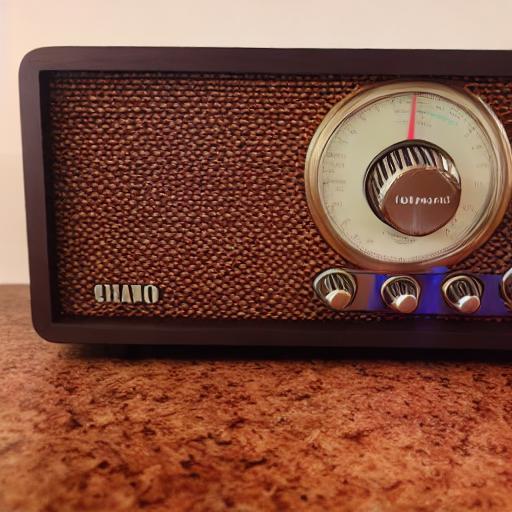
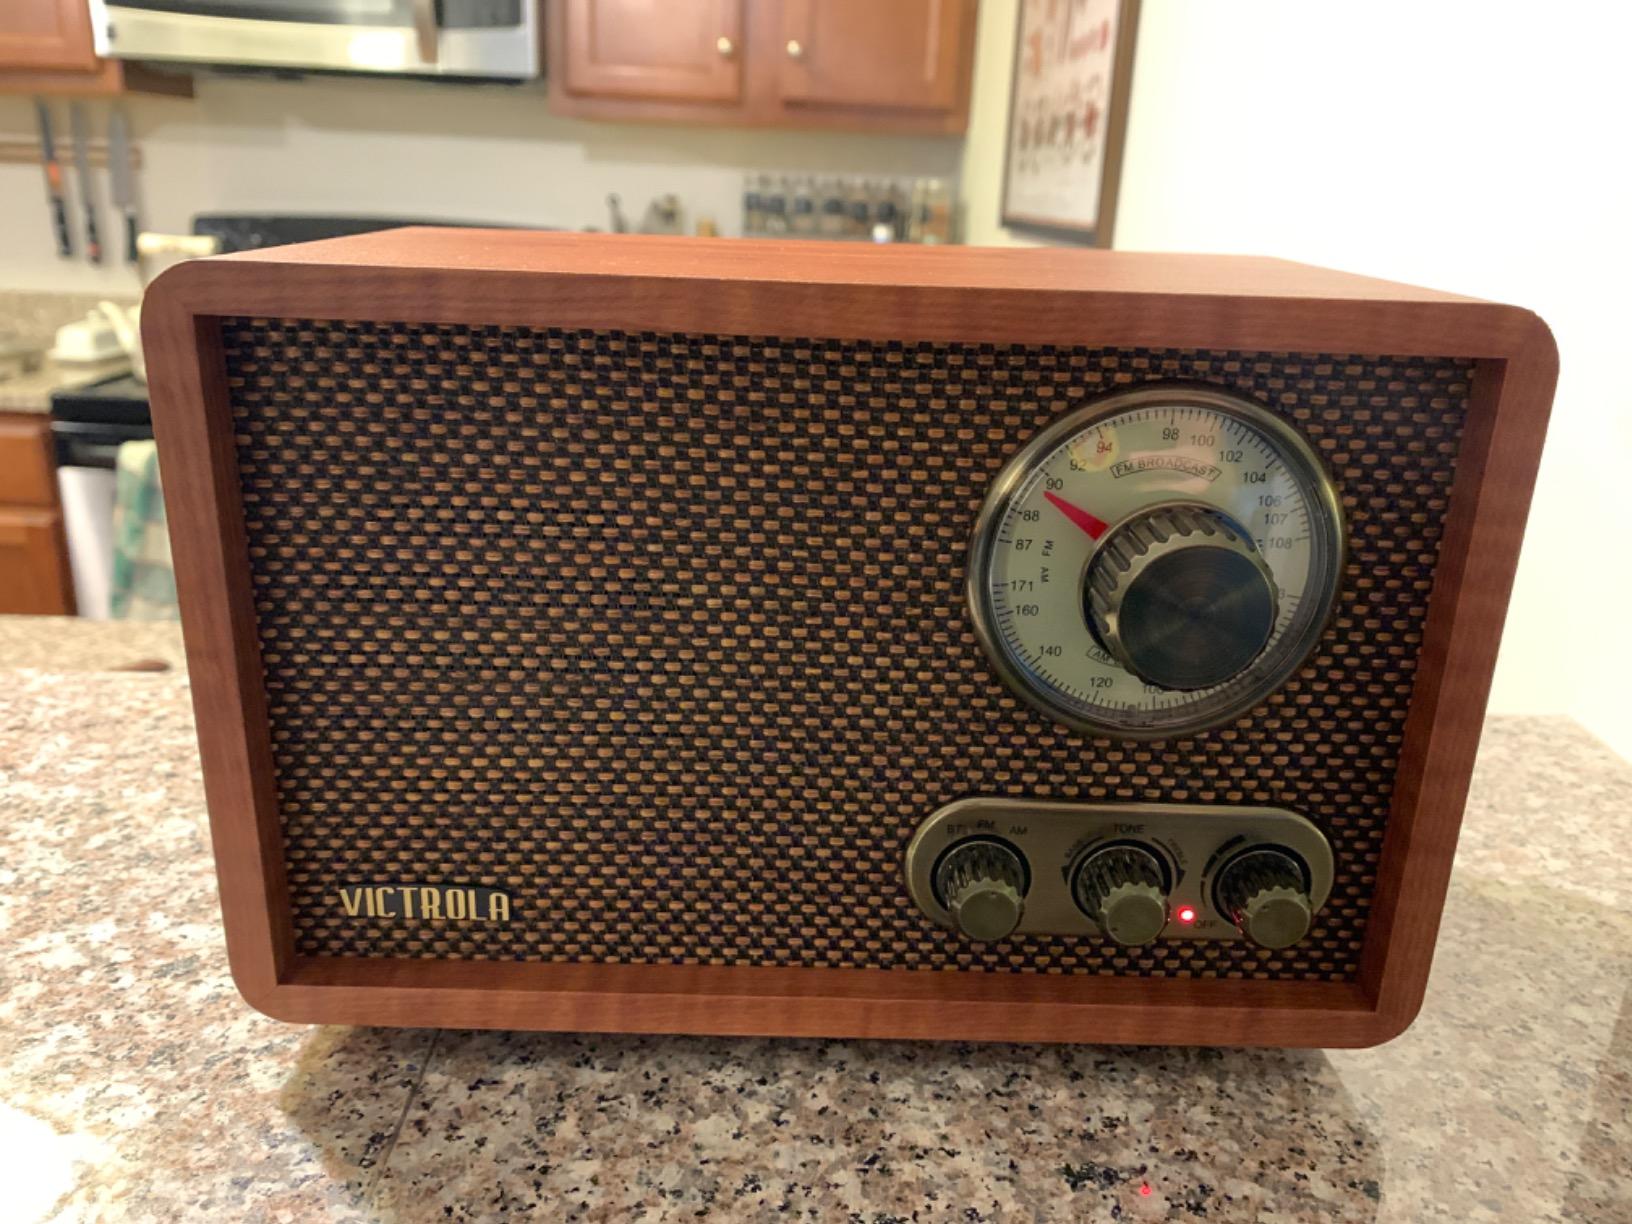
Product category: radio
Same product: no